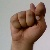
The image shows a hand gesture representing the letter 'T' in Indian Sign Language.